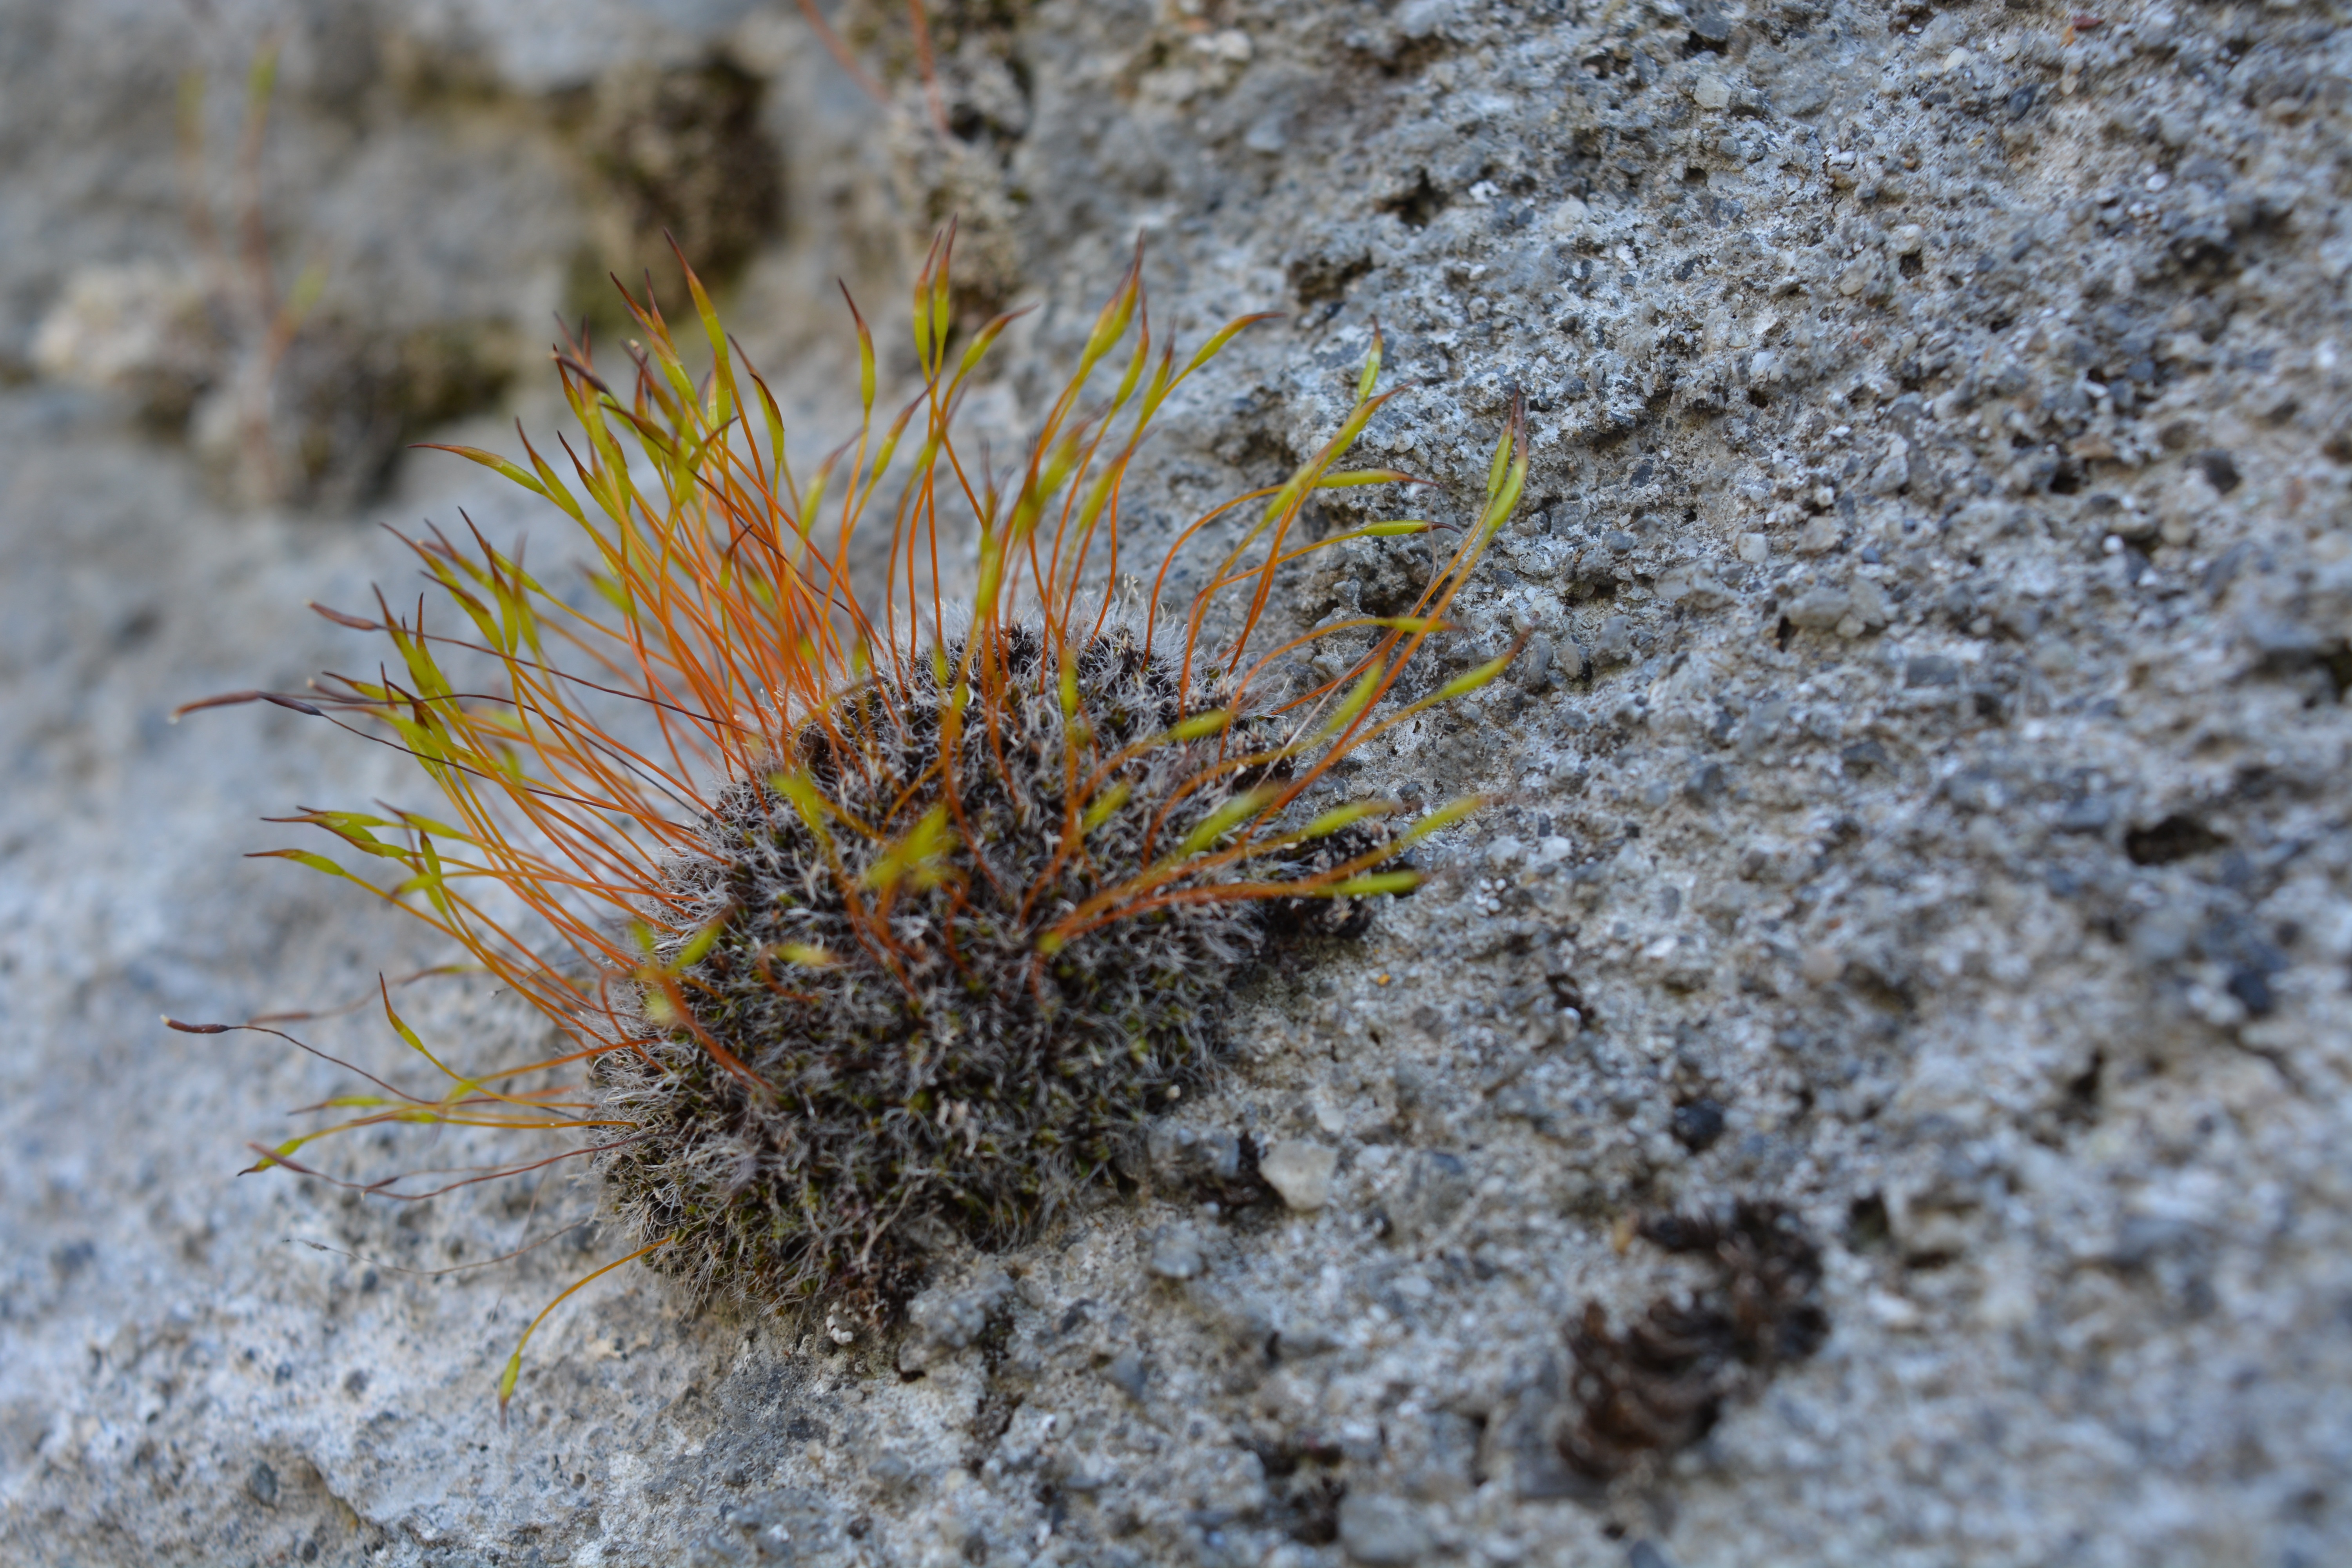
nature, plant, leaf, flower, stone, moss, wildlife, spring, green, insect, soil, flora, fauna, invertebrate, close up, macro photography